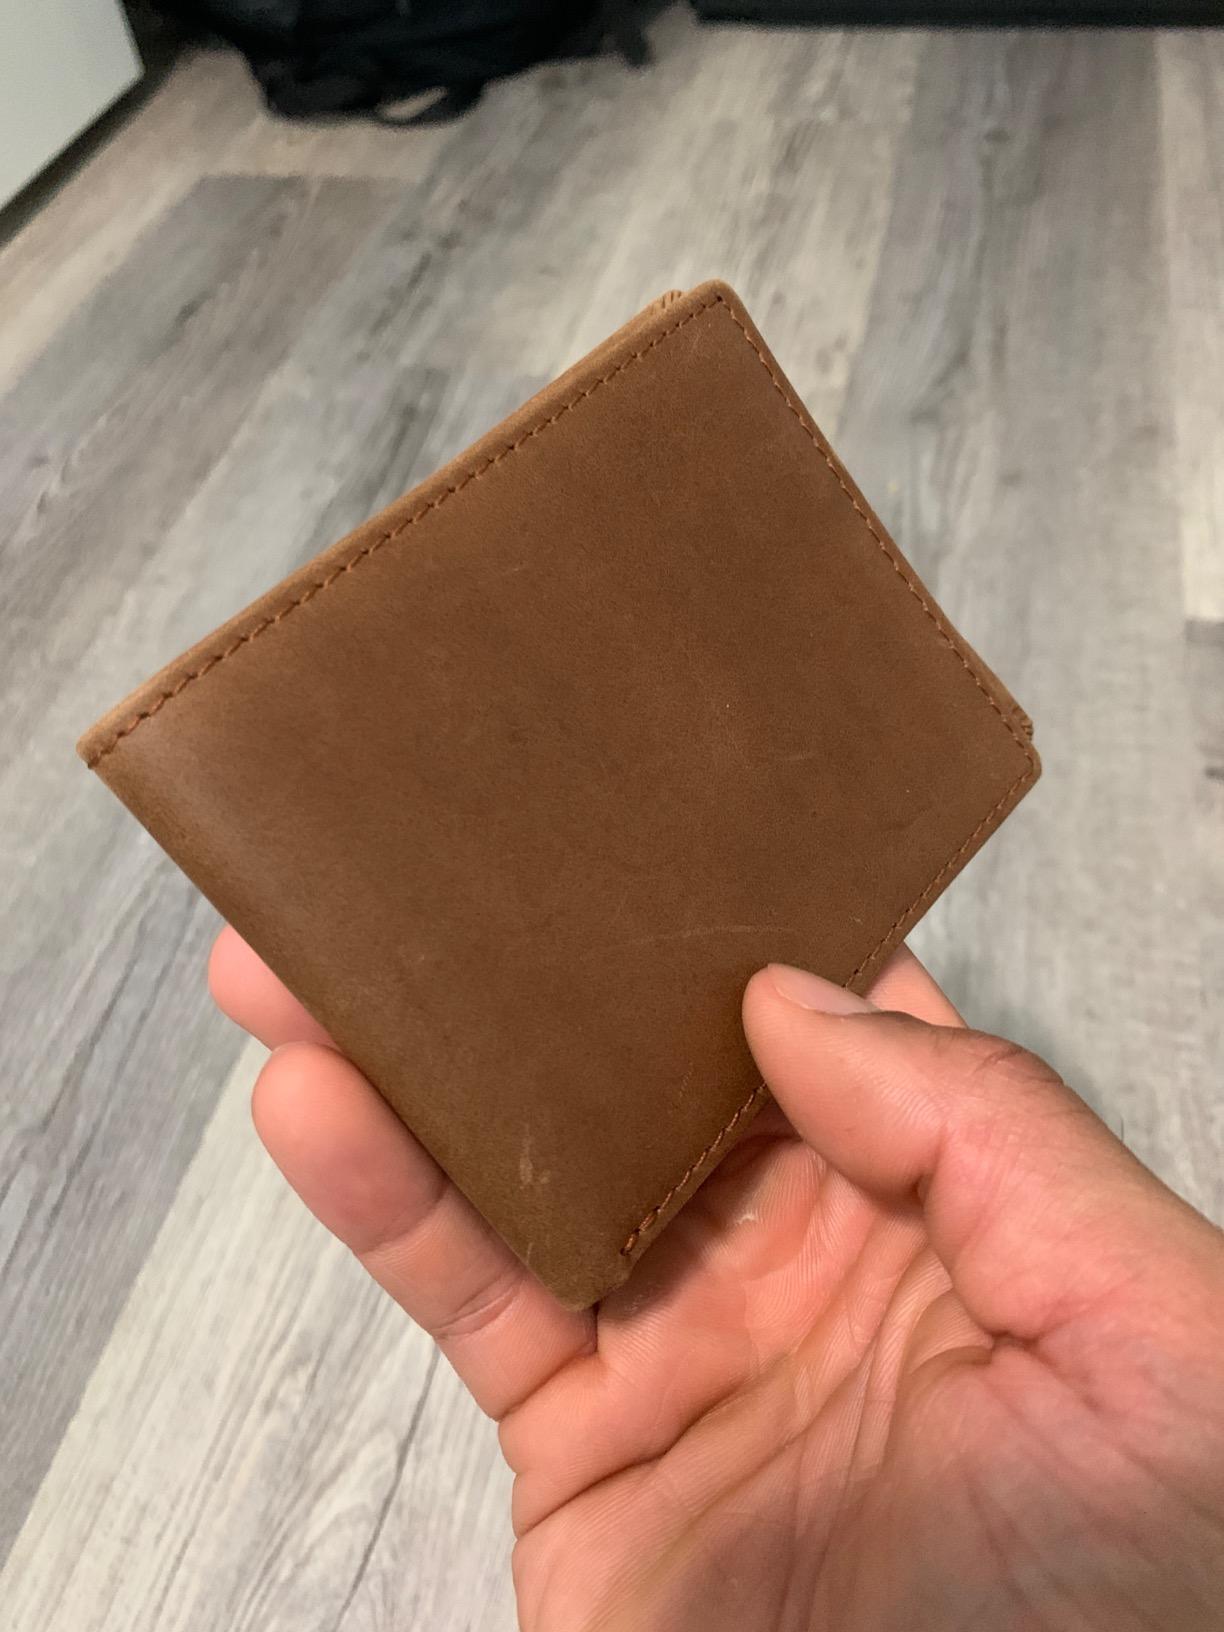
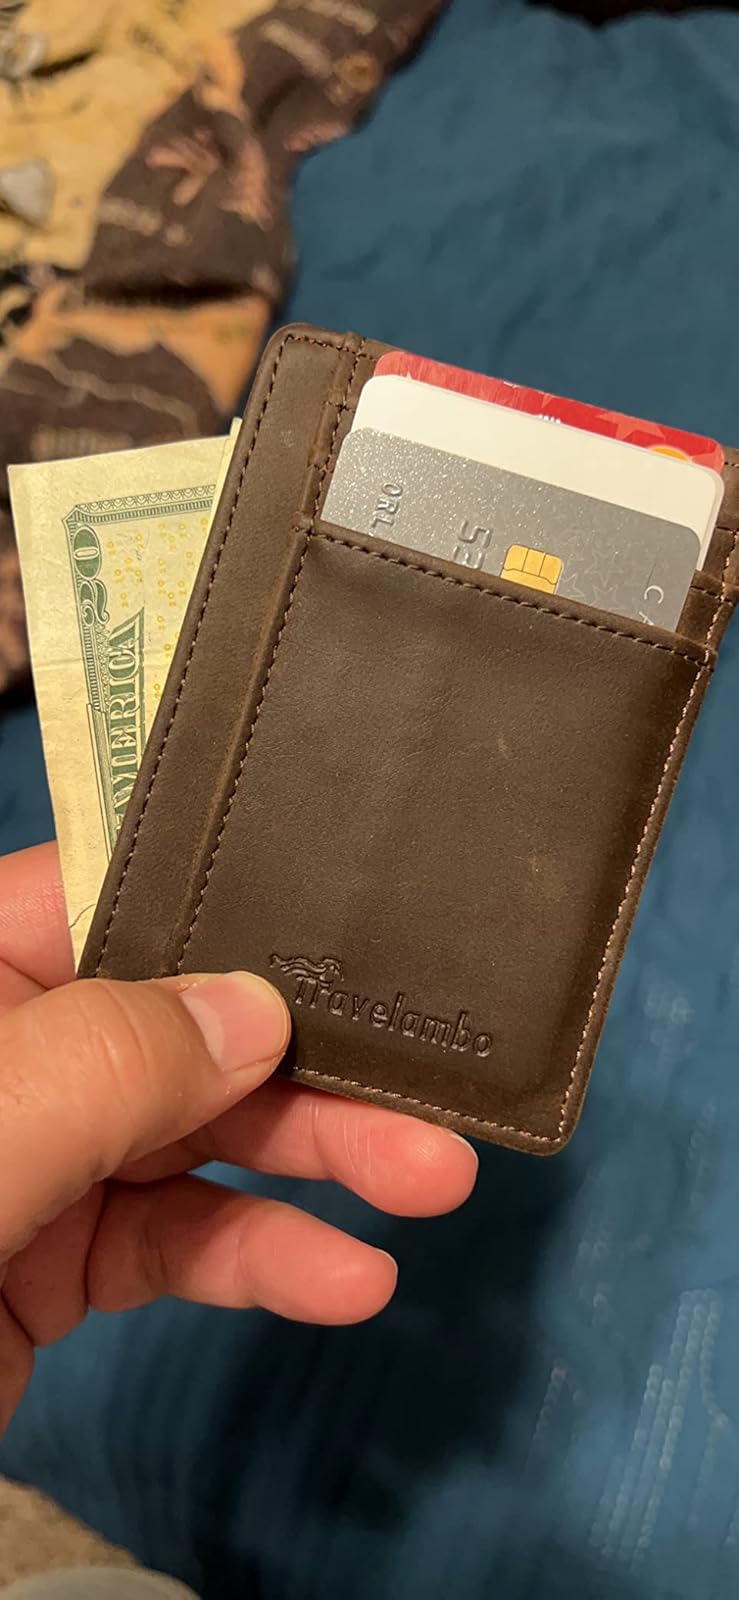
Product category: accessories_wallet
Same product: no